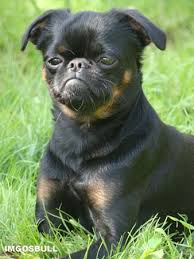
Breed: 209-n000042-Brabancon_griffo